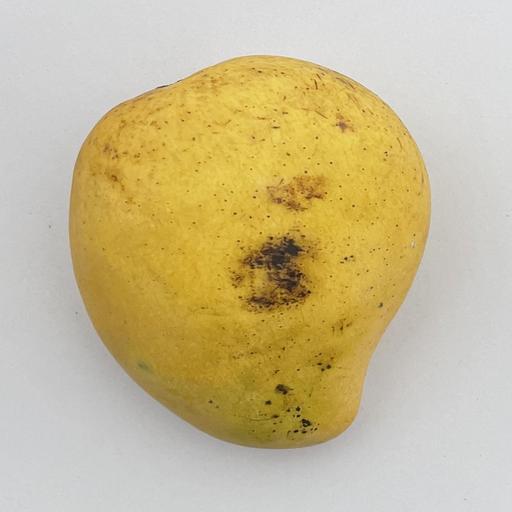
Crop type: Mango_Alphonso